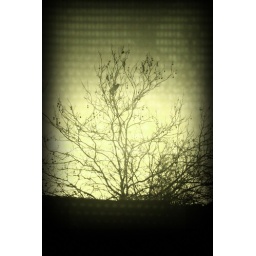
A black bird waits in a tree as the sun starts to disappear.